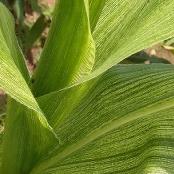
Crop: Maize
Condition: stripe-d